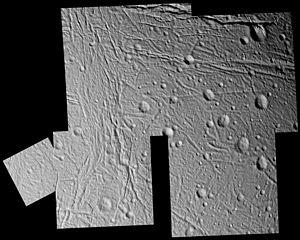
Encelade est un satellite naturel de la planète Saturne, découvert par William Herschel en 1789. Il s'agit du sixième satellite de Saturne par la taille, et du quatorzième par son éloignement.